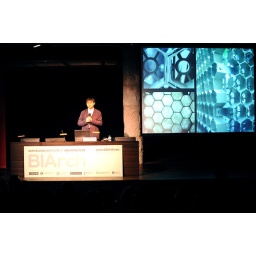
Clever use of humble materials: &amp;quot;bubble-wrap sushi rolls&amp;quot; as wall insulation in the bathroom of the Atelier FCJZ studio.